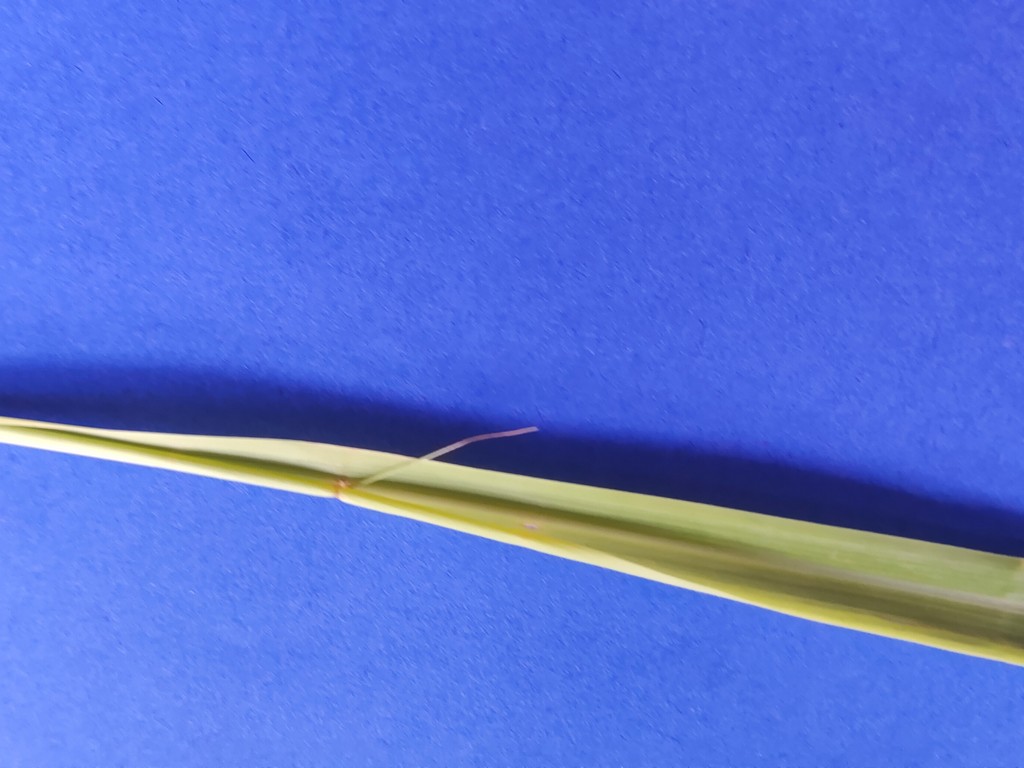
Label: Healthy